South Hills Village

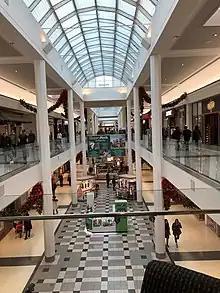
Corridor near Macy's.

This mall was originally developed during the mid-1960s by the Oxford Development Co. It was the first shopping complex in Greater Pittsburgh to be built as a fully enclosed structure and was the largest in Greater Pittsburgh until the Monroeville Mall, also built by the Oxford Development Company, opened in 1969.